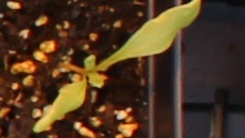
Label: Sugar beet